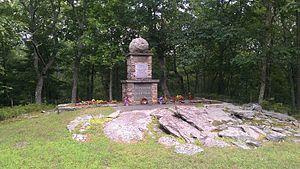
La bataille de Minisink est une bataille de la guerre d'indépendance américaine menée à Minisink Ford, dans l'État de New York, le 22 juillet 1779. C'est la seule escarmouche majeure de la guerre d'indépendance menée dans le nord de la vallée du Delaware. La bataille fut une victoire britannique décisive, car la milice coloniale fut assemblée à la hâte, mal équipée et inexpérimentée.